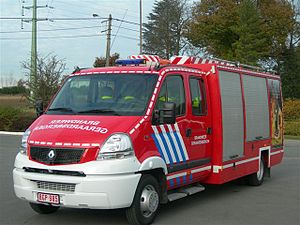
Renault Mascott
Renault Mascott var en let lastbil bygget af Renault Trucks. Modellen afløste i januar 1999 den på Renault Master I baserede Renault Messenger.